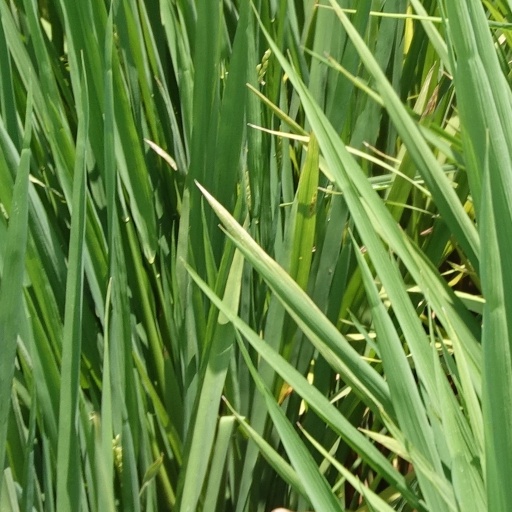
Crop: rice